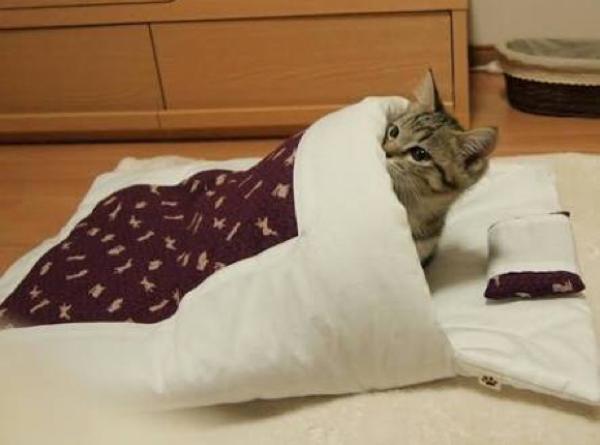
回答: 焼き魚の匂いがした...